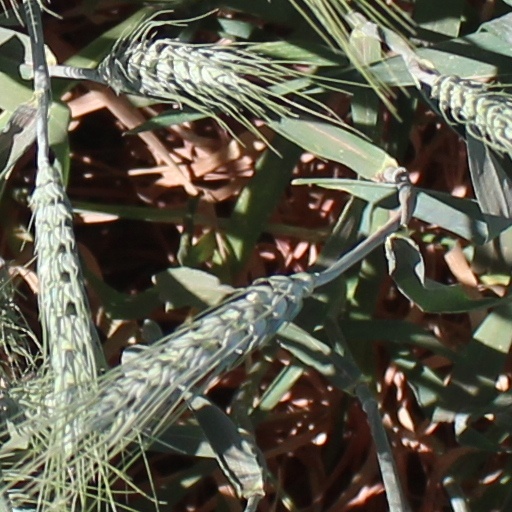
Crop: wheat